Henri Lachambre

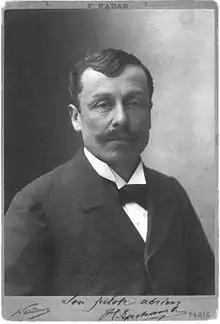
Studio portrait of Henri Lachambre by Nadar

Henri Lachambre (30 December 1846, Vagney, Vosges – 12 June 1904) was a French manufacturer of balloons. His factory was in the Paris suburb Vaugirard. He also participated in ballooning himself carried out 500 ascents.